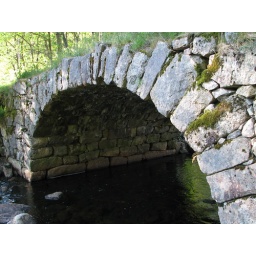
A beautiful slender stonevault bridge covered with gras and hidden in the forest next to the highway